Durham Town Hall

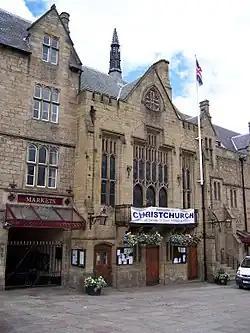
Durham Town Hall

Durham Town Hall is a municipal building in the Market Place, Durham, England. It is a Grade II* listed building.